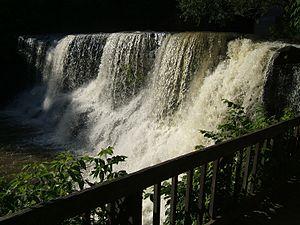
La rivière Chagrin, est une rivière des États-Unis longue de 77 kilomètres située dans l'État de l'Ohio.
Chagrin Falls est un village situé dans le comté de Cuyahoga, en Ohio, aux États-Unis. Il fait partie de la banlieue de Cleveland, dans la région nord-est de l’État. Lors du recensement de 2010, Chagrin Falls comptait 4 113 habitants.